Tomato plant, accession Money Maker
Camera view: bottom (45 deg); turntable rotation: 180 degrees
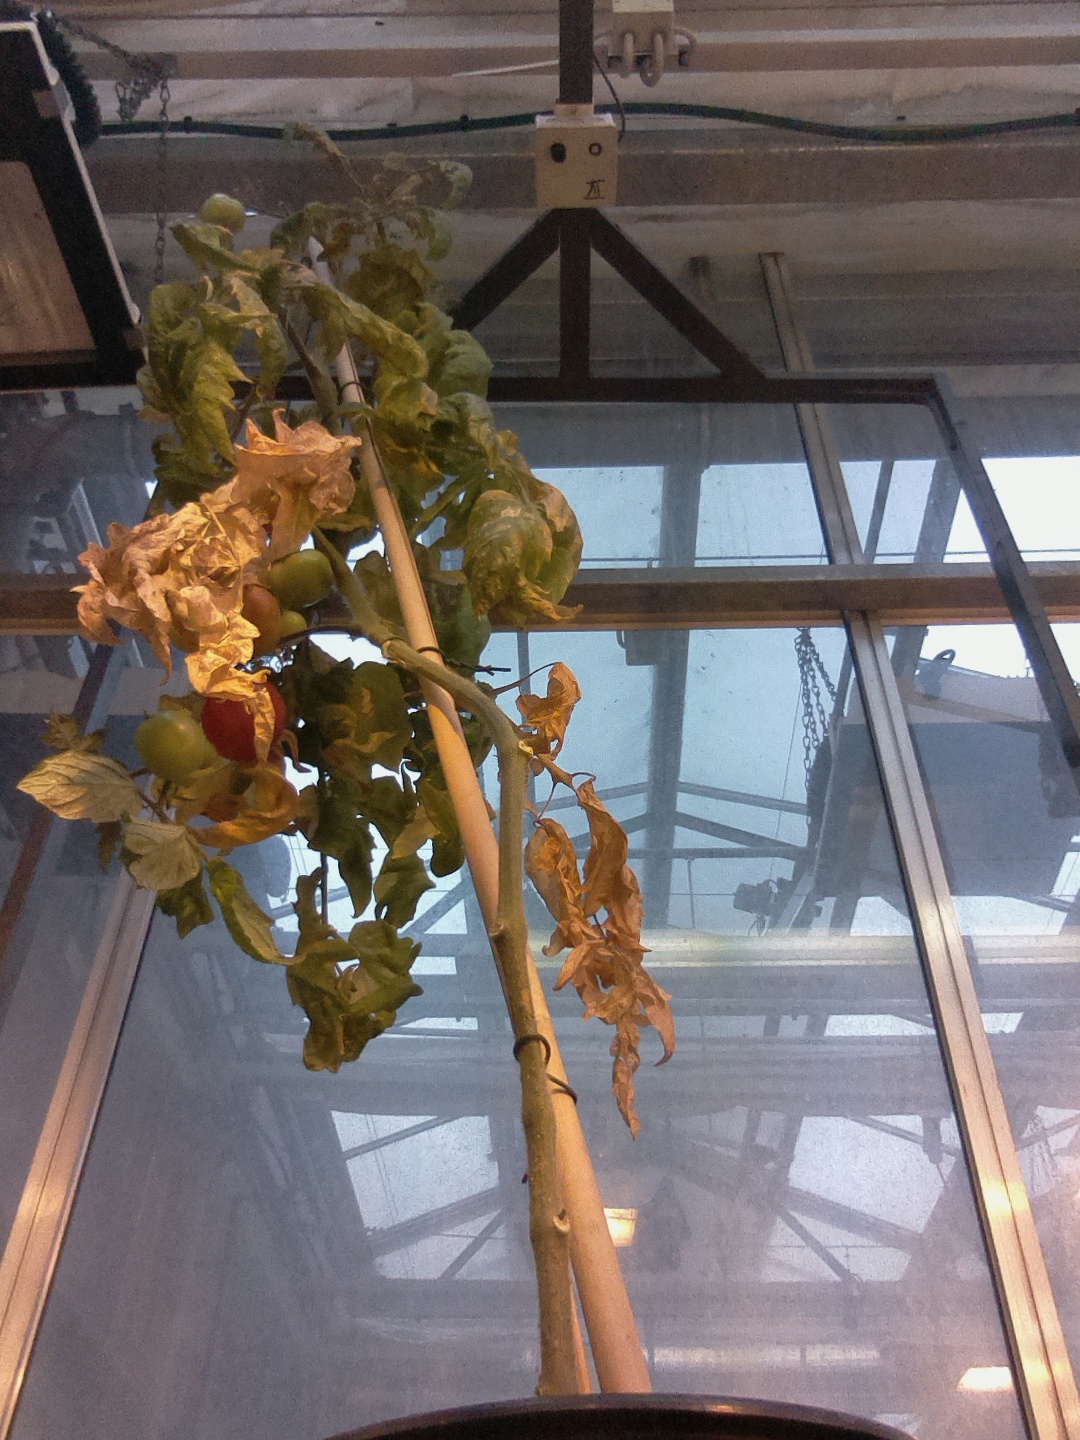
BBCH growth stage 84: 40%-50% of fruits show typical fully ripe color